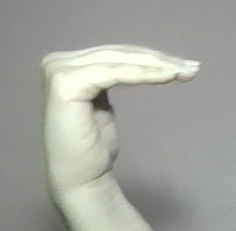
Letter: haa